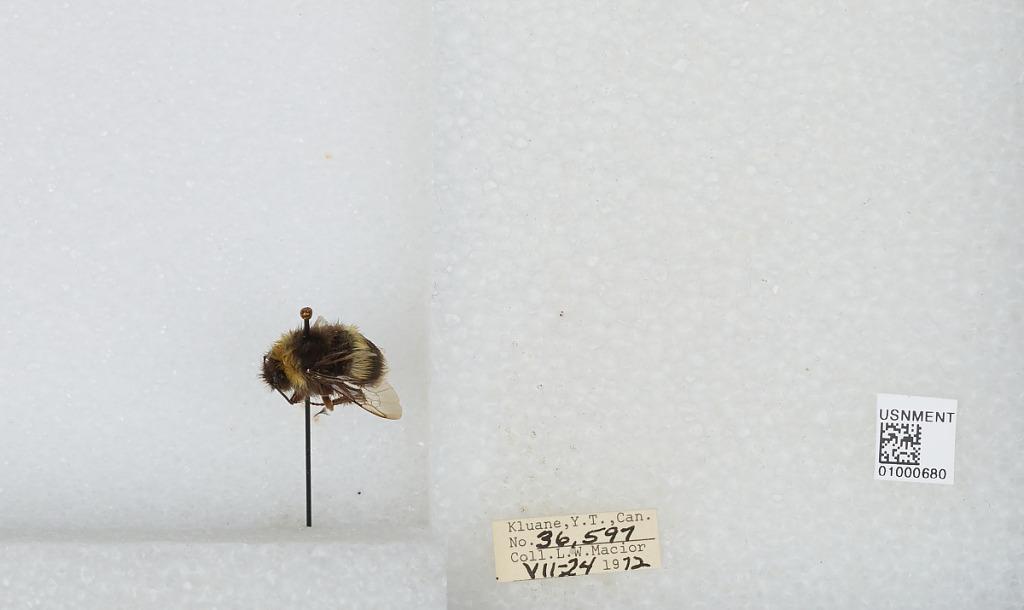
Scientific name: Bombus (Bombus) lucorum (Linnaeus)
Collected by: L. Macior
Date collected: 1972-7-24
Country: Canada
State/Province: Yukon Territory
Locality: Kluane
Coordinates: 60.75, -139.5